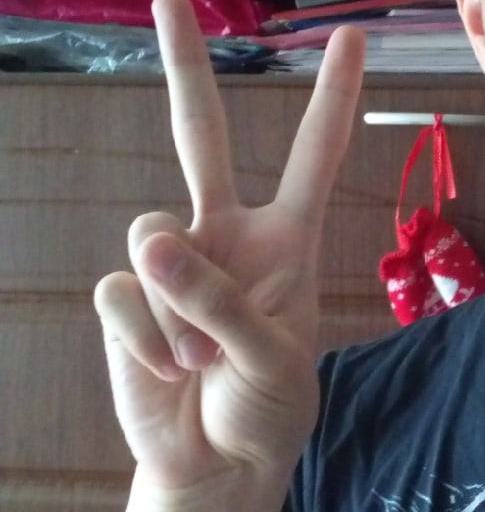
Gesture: peace